20th Operational Weather Squadron

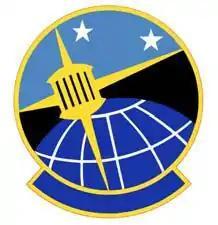
20th OWS

Blue and yellow are the Air Force colors. Blue alludes to the sky, the primary theater of operations. Yellow refers to the sun and the excellence required of Air Force personnel. The weather satellite symbolizes the mission of the unit to provide support in the atmospheric sciences. The black and light blue background depicts night and day capability. The globe is from the emblem of the parent major command and further depicts global responsibilities. The two stars indicate the services, US Air Force and US Army, that the unit supports by providing meteorological information.